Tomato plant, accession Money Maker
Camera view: vertical (180 deg); turntable rotation: 30 degrees
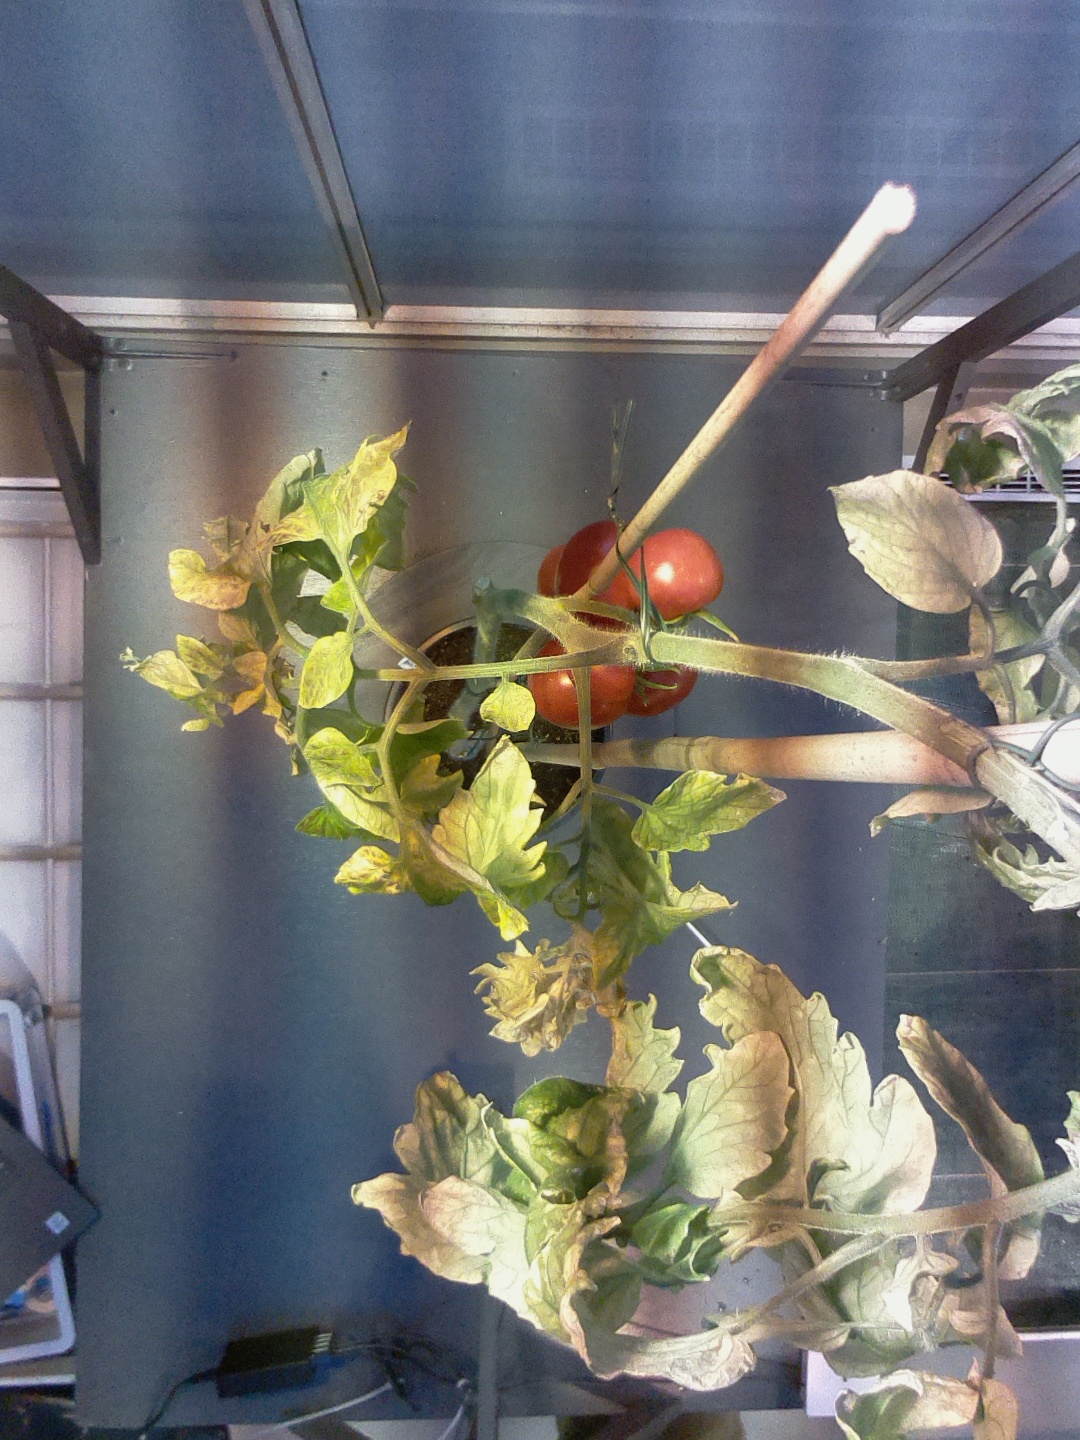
BBCH growth stage 89: 90%-100% of fruits show typical fully ripe color